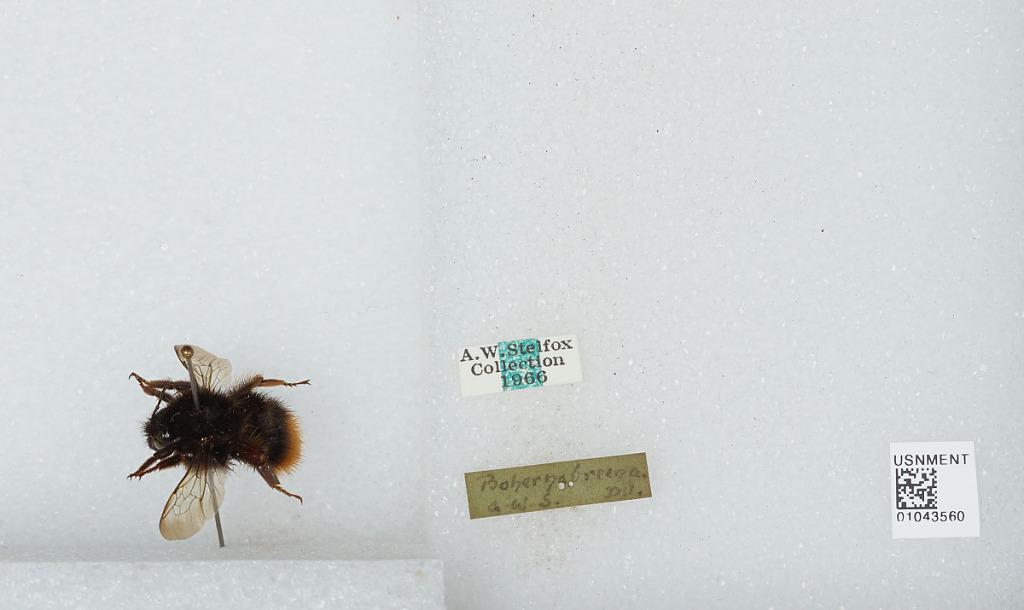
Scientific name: Bombus sp.
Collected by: A. Stelfox
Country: Ireland
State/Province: Dublin
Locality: Bohernabreena
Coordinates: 53.266, -6.35801